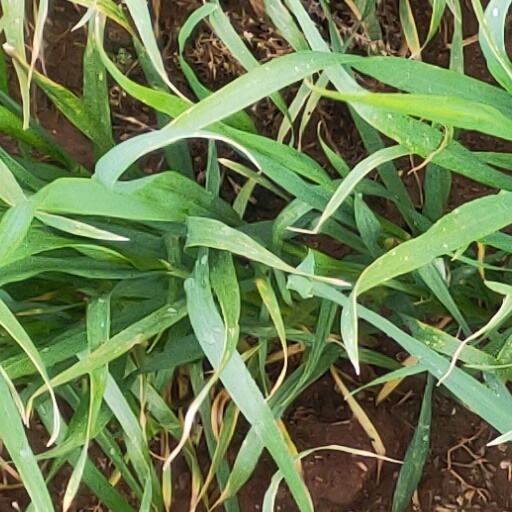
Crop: wheat